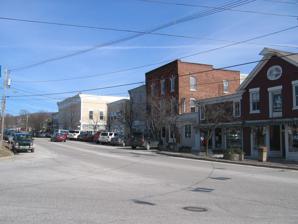
Building: Wait Block
Country: United States of America
Year built: 1884
United States historic place Wait Block U.S. National Register of Historic Places The Wait Block is the brick building at the center of this photo Show map of Vermont Show map of the United States Location Near jct. of Main and Bonnet Sts., Manchester Center Village, Manchester, Vermont Coordinates 43°10′36″N 73°3′24″W / 43.17667°N 73.05667°W / 43.17667; -73.05667 Area 0.1 acres (0.040 ha) Built 1884 ( 1884 ) Architectural style Italianate NRHP reference No. 96001327 Added to NRHP November 7, 1996 The Wait Block is a historic commercial building on Main Street ( Vermont Route 7A ) in Manchester Center, Vermont .  Built in 1884–85, it is a distinctive late example of vernacular Italianate design, executed in brick and marble.  It notably survived the 1893 fire that devastated the village's business district.  It was listed on the National Register of Historic Places in 1996. Description and history The Wait Block stands in the heart of Manchester Center's commercial business district, just east of the junction of Main Street (Vermont 7A) and Bonnet Street ( Vermont Route 30 ) on the south side of Main Street.  It is a three-story brick structure, three bays wide, with a flat roof and marble trim elements.  The facade is divided into three arched panels, articulated by brick pilasters, the center panel narrower than the outer ones. Windows on the upper levels are set in segmented-arch openings, with keystones and ears of marble. The main entrance is set in a paneled recess in the center bay, with large glass display windows in the flanking bays on the ground floor, also set in segmented-arch openings. A line of corbelled brickwork provides a minimal cornice for the flat roof. The building was constructed in 1884-85 for Clark Wait, owner of the local drug store.  Its ground floor would house a drug store for the next century, with living quarters for the proprietor above.  It notably survived the 1893 fire that destroyed many wood-frame buildings in the business district.  It was built during a time of relative prosperity in the village's industries, which were in decline by the time of the fire and never really recovered.  As a result, no other buildings of this scale were built in the village. See also National Register of Historic Places listings in Bennington County, Vermont References